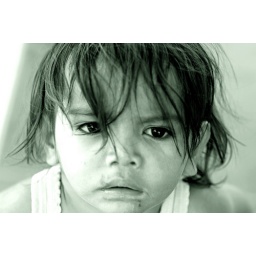
Portrait of a three years old girl with hair in the face